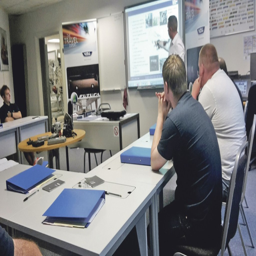
person provides training for owners of the vehicles it sells .